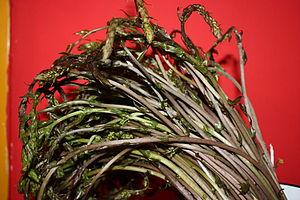
Le Tamier commun ou Herbe aux femmes battues, est une espèce de plantes grimpantes monocotylédones de la famille des ignames.